Festivals of Thessaloniki

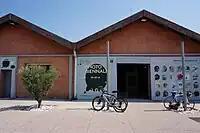
Museum of Photography

The Thessaloniki International Film Festival has become the primary showcase in Southeastern Europe for the work of new and emerging filmmakers, as well as the leading film festival of the region. The event features an International Section, its Panorama of Greek Film, the New Horizons program, the Balkan Survey, and numerous retrospectives and tributes to leading figures in the world of film. Since 1993, a succession of leading lights of international cinema, including Francis Ford Coppola, Faye Dunaway, Catherine Deneuve and Irene Papas, have visited the Festival.